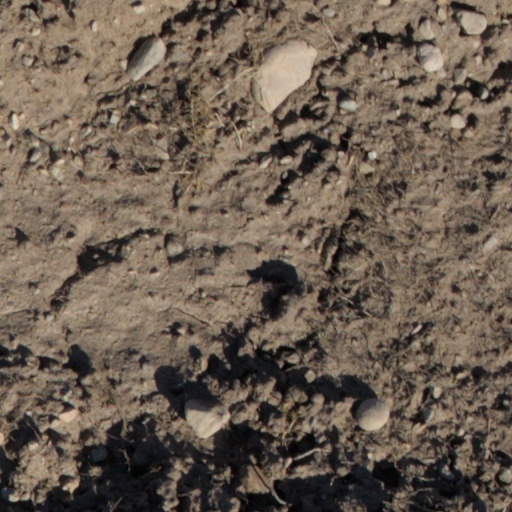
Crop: wheat